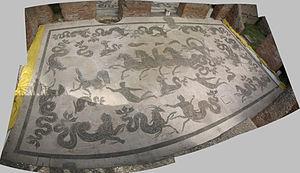
Ostie était le port de la Rome antique, situé à l'embouchure du Tibre, à 35 km au sud-ouest de Rome.
Cet article concerne les événements concernant l'architecture qui se sont déroulés durant le IIᵉ siècle :